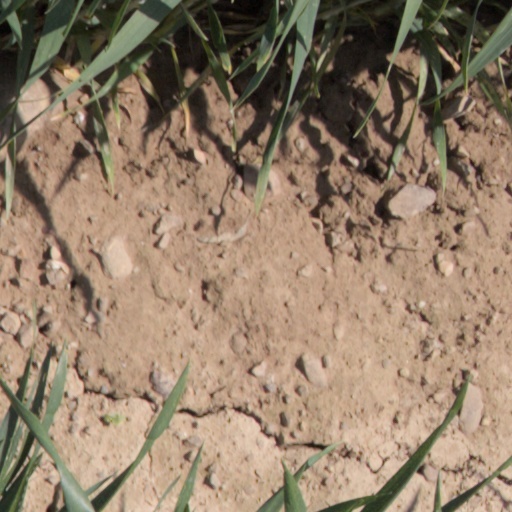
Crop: wheat